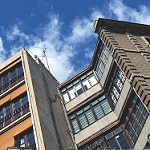
Label: buildings